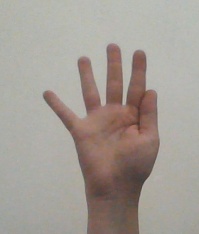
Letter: sheen